Leigh Fisher

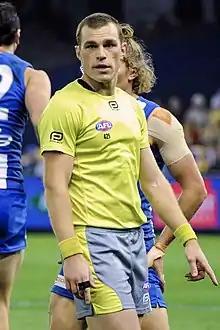
Fisher in April 2018

Leigh Fisher (born 19 April 1984) is an Australian rules football umpire and former player in the Australian Football League (AFL).